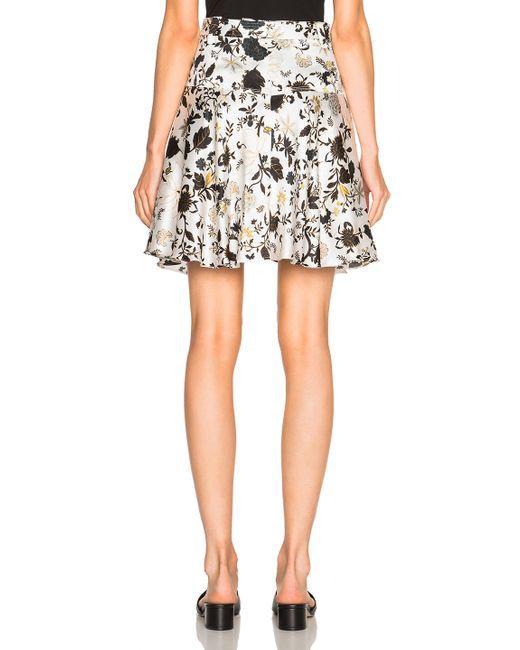
Lässiger weißer Damenrock, schwarze Muster